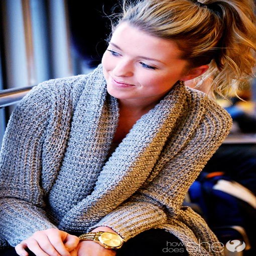
this looks just like the chunky gray sweater my brother got me for my birthday last year !